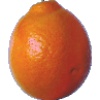
Label: Tangelo 1